Hanford, California

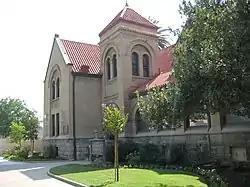
Hanford Carnegie Museum

The Kings Art Center was opened in 1989 to be the premier visual arts gallery and art training center of Kings County. It hosts gallery showings throughout the year, as well as art classes for adults and children.